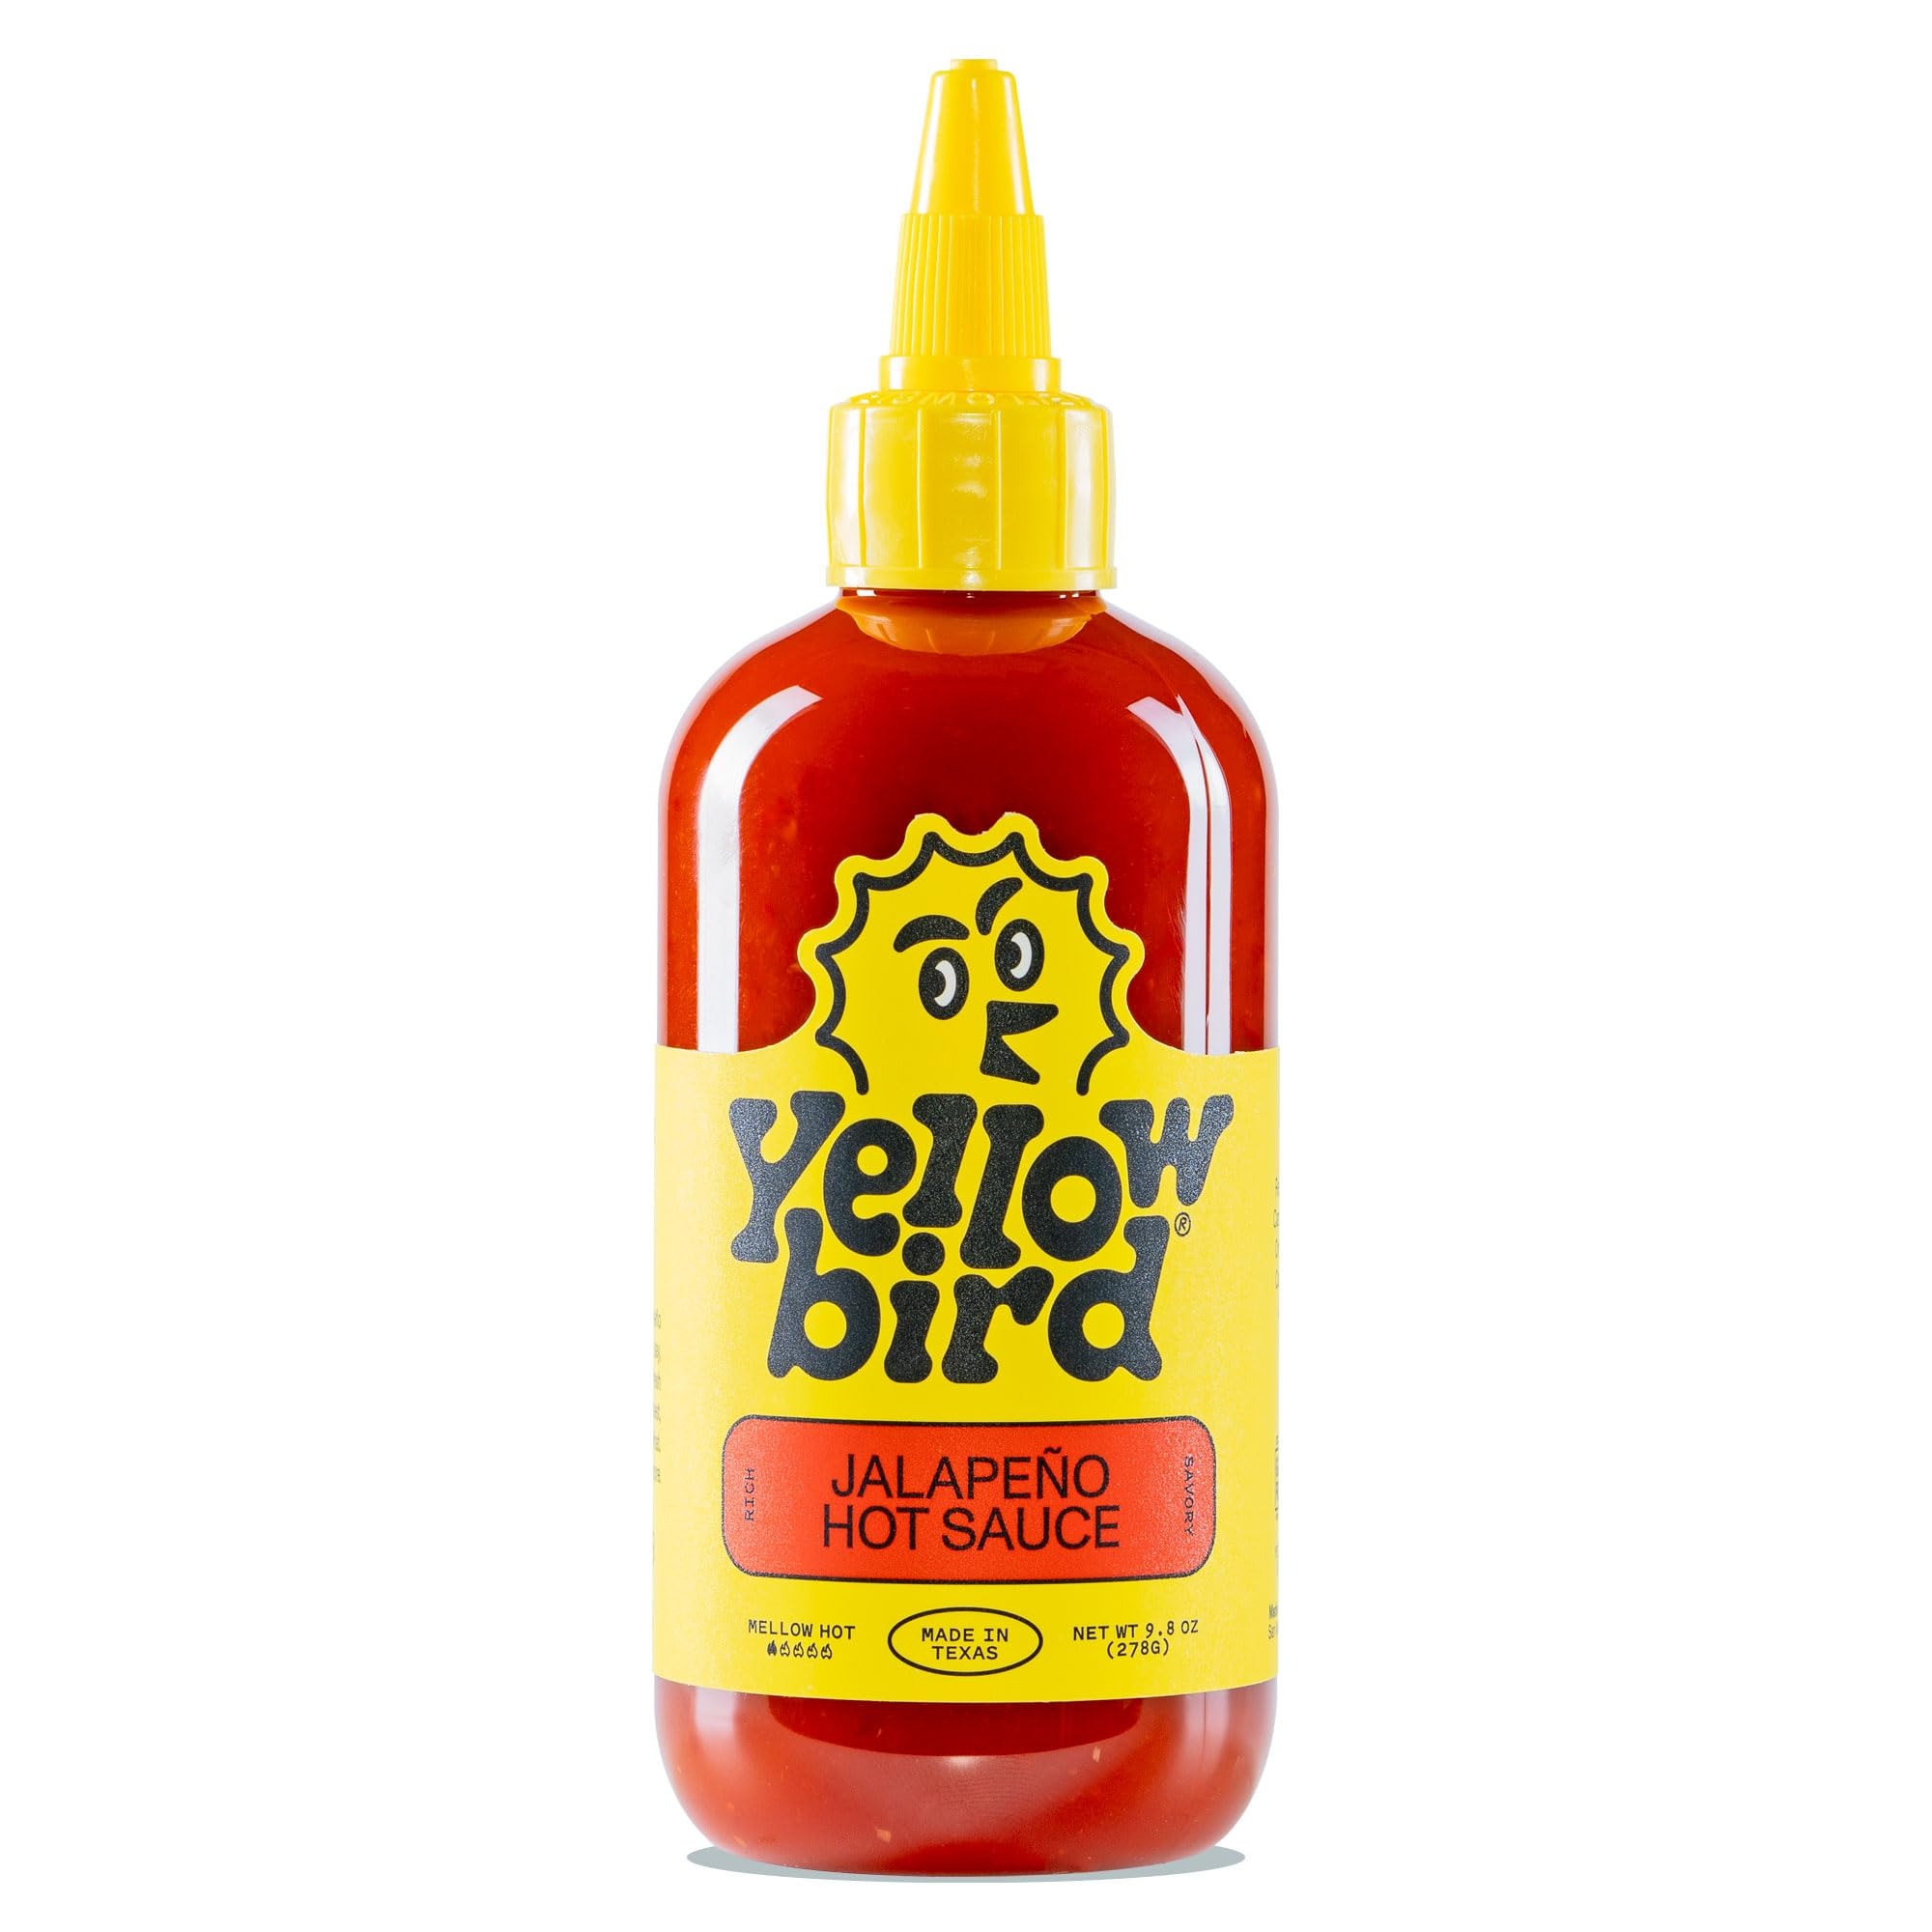
Item Name: Yellowbird® Classic Jalapeño Hot Sauce 9.8 oz. Pantry Size (Mellow Hot | 1 Bottle | Made in Texas)
Bullet Point 1: The Everyday Hot Sauce - Classic Jalapeno Hot Sauce with “vine–ripened” red peppers, carrots, onions, and garlic. Meal–enhancing formula that’s remarkably rich and savory for the “entry–level” thrill seeker.
Bullet Point 2: Ingredients You Can Pronounce - Jalapeno Peppers, Organic Carrots, Organic Distilled Vinegar, Onions, Garlic, Organic Cane Sugar, Salt, Lime Juice Concentrate.
Bullet Point 3: Squeeze Bottle Technology - The perfect travel hot sauce finally exists. Our squeeze bottle technology makes it easy to add the perfect amount of hot pepper sauce to tacos, eggs, chili, pizza, burgers, and life whether on the go or on the kitchen table.
Bullet Point 4: Scoville Heat Unit Rating (SHU) 1,152 – 2,304 - This bird is not a super extreme hot sauce that'll light your tastebuds ablaze, it's just right for those entry-level heat seakers who enjoy spicy food without the pain.
Bullet Point 5: Health is Wealth - This hot condiment was created for those who give a damn about how they fuel their body! Just like our ghost pepper hot sauce, habanero hot sauce, sriracha and serrano spicy hot sauce, it’s non-GMO and gluten-free with only 10 calories per serving.
Bullet Point 6: The Tangy and Picklish Serrano - Organic Serrano Hot Sauce with cucumbers, garlic, and lime. Excessively–natural, meal–enhancing formula that’s notably bright and tangy for the “hobbyist–level” thrill seeker.
Bullet Point 7: Ingredients You Can Pronounce - Organic Serrano Peppers, Organic Cucumbers, Organic Onions, Organic Carrots, Organic Distilled Vinegar, Organic Garlic, Salt, Organic Dates, Organic Raisins, Organic Lime Juice Concentrate.
Bullet Point 8: Squeeze Bottle Technology - The perfect travel hot sauce finally exists. Our squeeze bottle technology makes it easy to add the perfect amount of hot pepper sauce to tacos, eggs, chili, pizza, burgers, and life whether on the go or on the kitchen table.
Bullet Point 9: Scoville Heat Unit Rating (SHU) 1,600 – 6,160 - Packing moderate heat, this tangy bird enhances meals while leaving your tastebuds craving more. Perfect for the “hobbyist–level” thrill seeker.
Bullet Point 10: Health is Wealth - This hot condiment was created for those who give a damn about how they fuel their body! Just like our ghost pepper hot sauce, habanero hot sauce, and jalapeno spicy hot sauce, it’s non-GMO and gluten-free with only 10 calories per serving.
Value: 9.8
Unit: Ounce

Price: 7.39